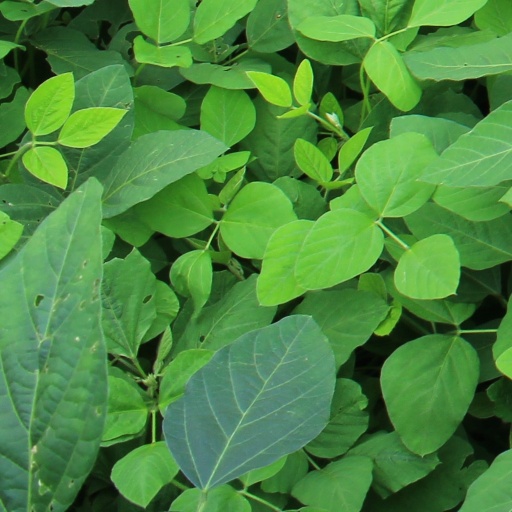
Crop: soybean